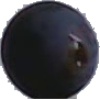
Label: Grape Blue 1